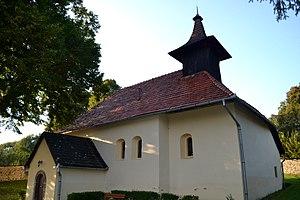
Jabloňovce est un village de Slovaquie situé dans la région de Nitra.